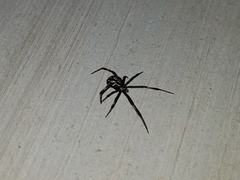
Species: Lactrodectus_hesperus